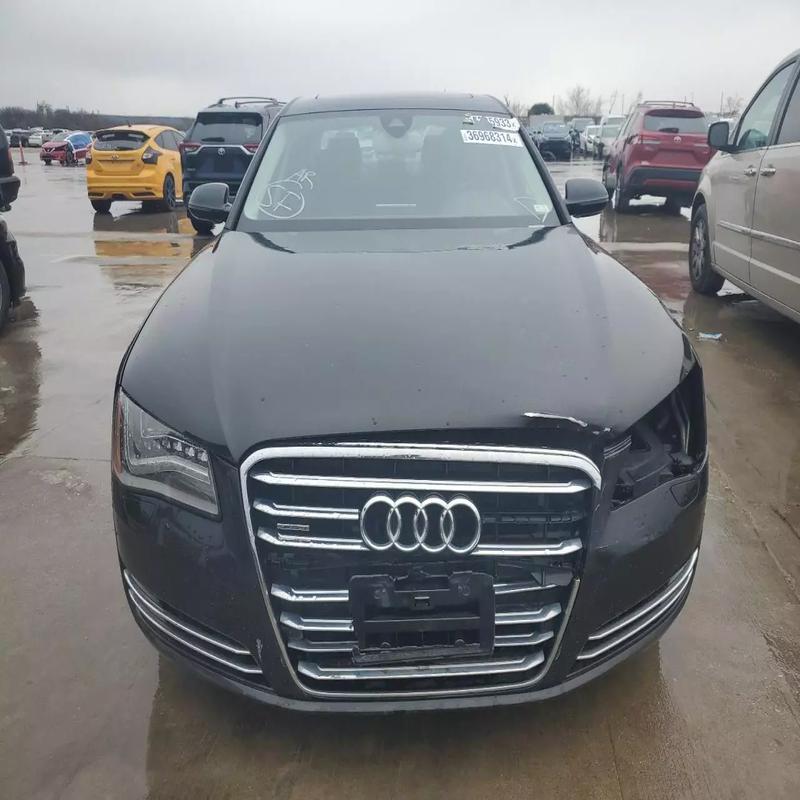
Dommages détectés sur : plaque d'immatriculation avant, pare-choc avant, feu avant gauche, capot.
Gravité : majeur